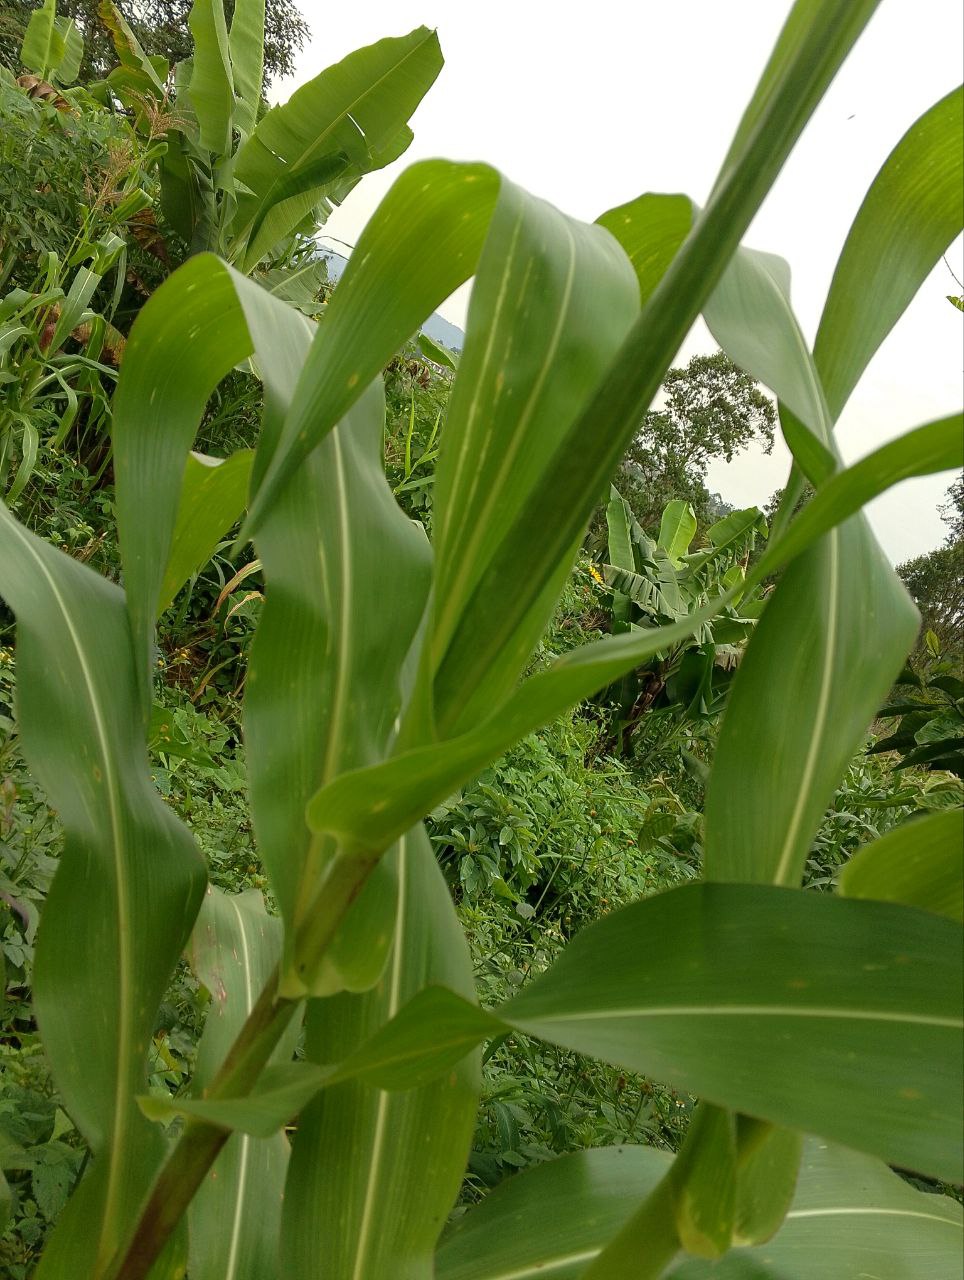
Label: spodoptera_frugiperda